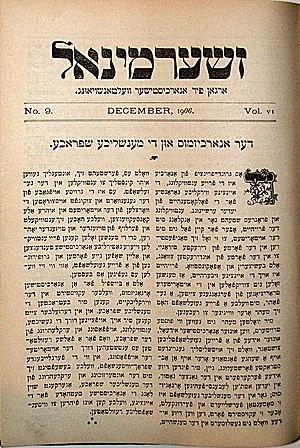
Milly Witkop était une anarcho-syndicaliste, féministe, écrivaine et militante juive ukrainienne. Elle était la conjointe de fait de l'anarchiste Rudolf Rocker.